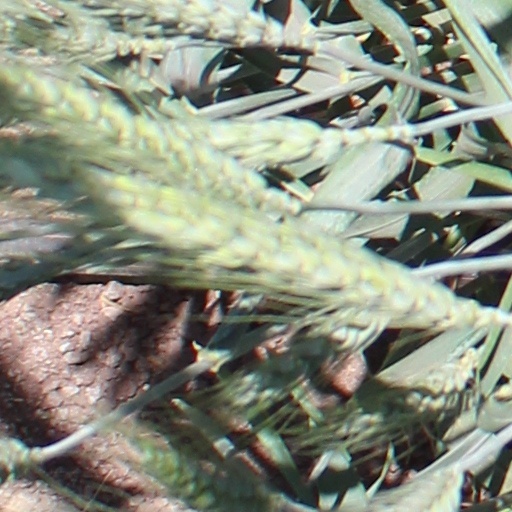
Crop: wheat